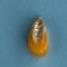
Maize quality: Good